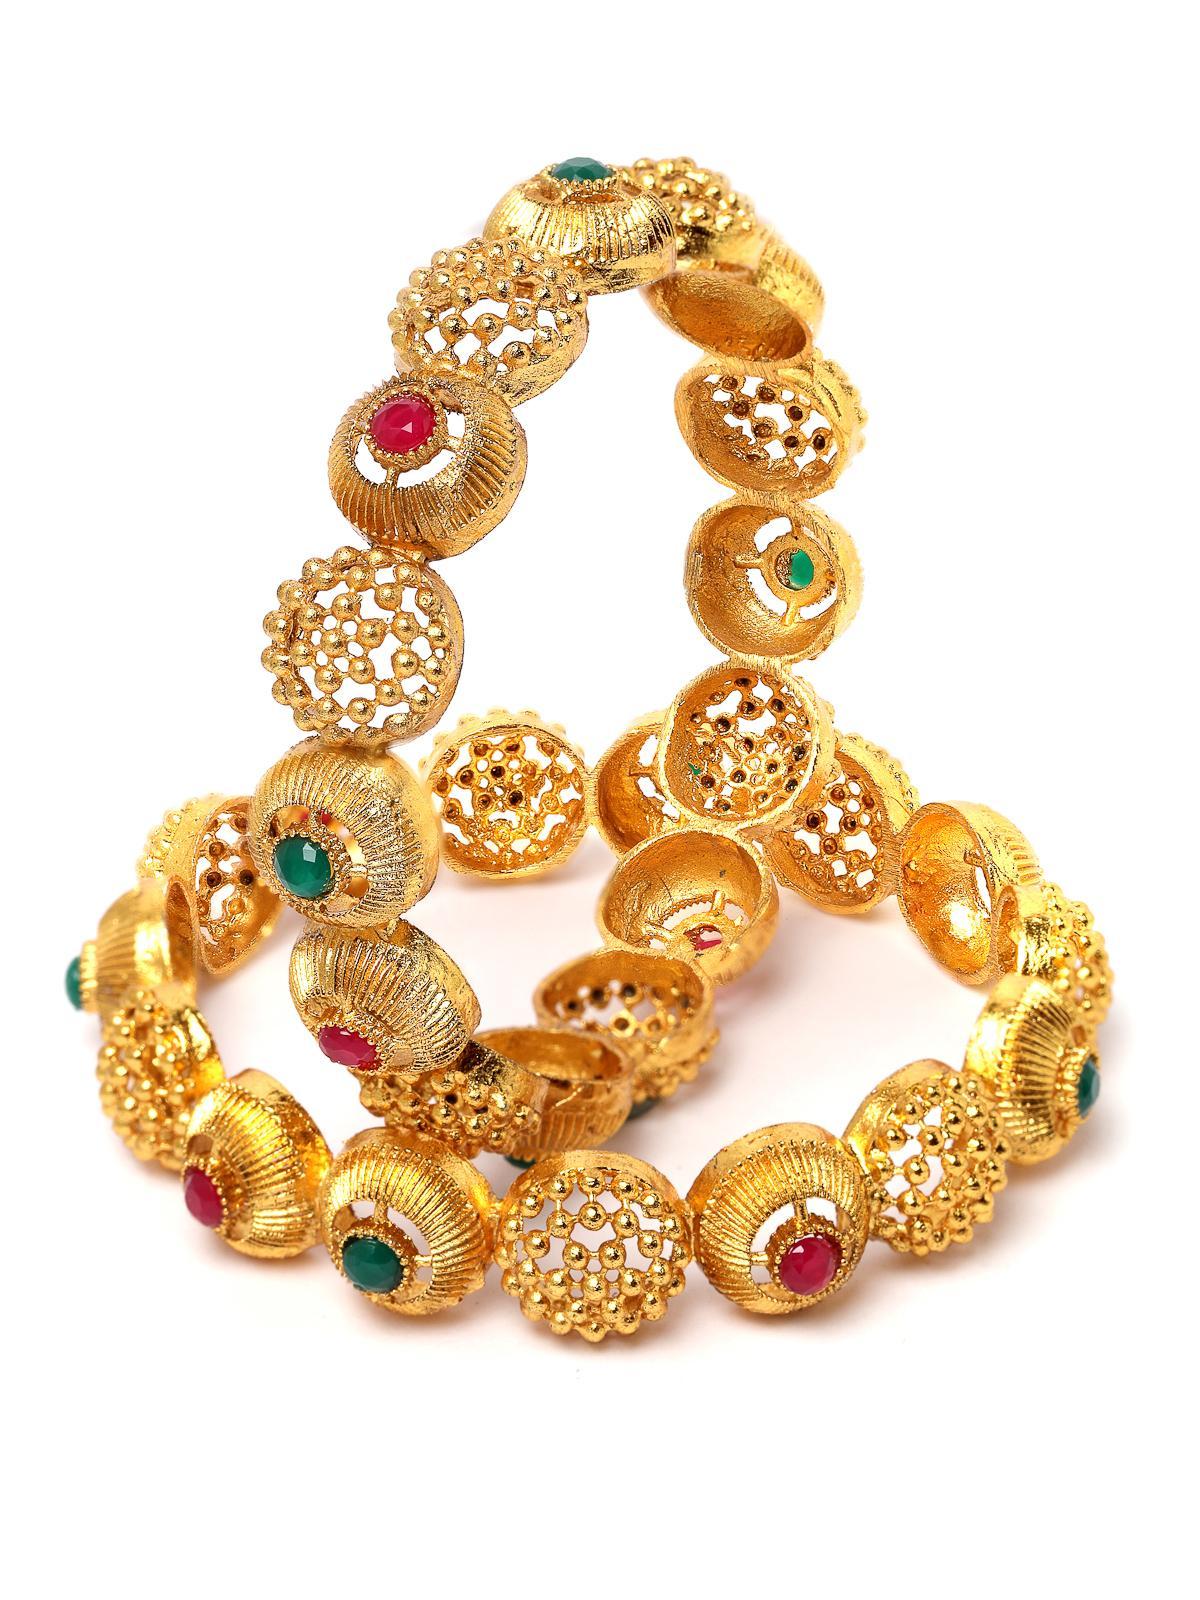
Sukkhi Traditional Wear Gold Plated Red And Green Color Bracelet Bangle Set Jewellery for Women & Girls|Set of 2 Latest Design|Birthday Anniversary Gift for Women|B105918_2.8
Type: Bracelets & Bangles
Brand: Sukkhi
Price: Rs. 305
 Celebrate tradition with the Sukkhi Traditional Wear Gold Plated Bracelet Bangle Set for Women & Girls. This set of two showcases the richness of red and green hues, featuring the latest design trends. The gold-plated finish adds an opulent touch to any ensemble. Sized at 2.4, 2.6 and 2.8, these bracelets make for a perfect birthday or anniversary gift, honoring cultural elegance and timeless beauty for the special women in your life with a set that's both traditional and versatile.Disclaimer:There may be slight variation in shade and colour due to photographic effects and monitor settings
Included: 2 Bangles